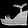
Label: Sandal